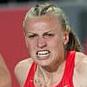
Age: 24